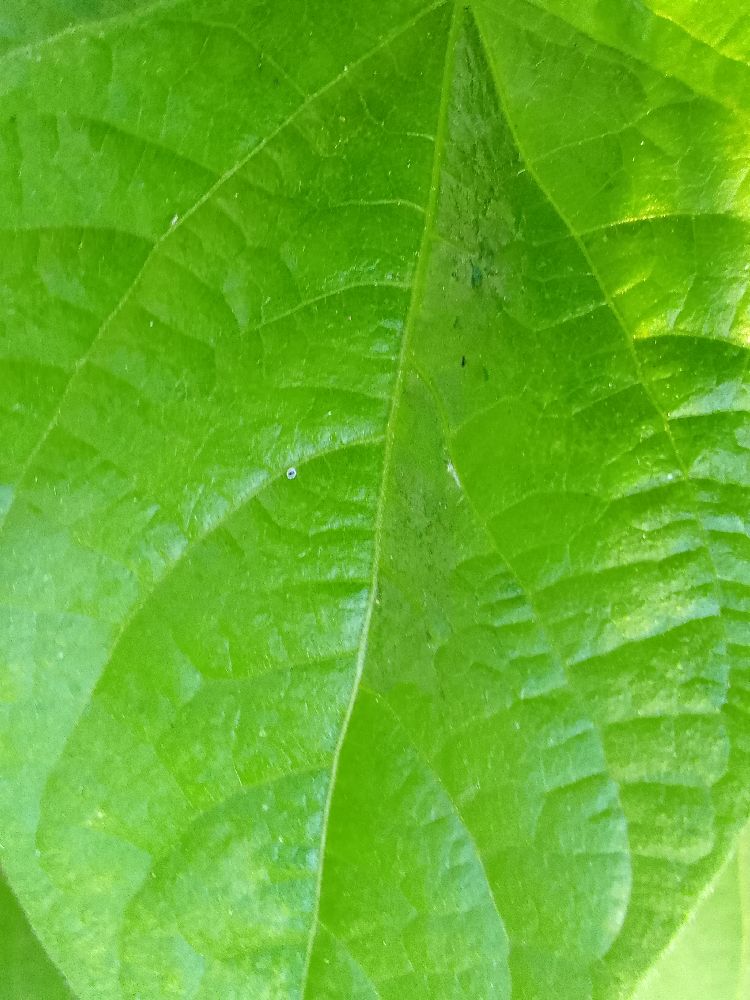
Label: healthy